Answer in natural language. Which point is closer to the camera taking this photo, point A  or point B? Choose between the following options: A or B
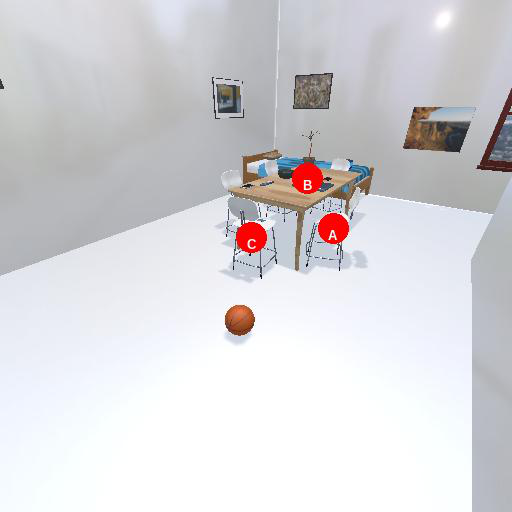
<answer>A</answer>